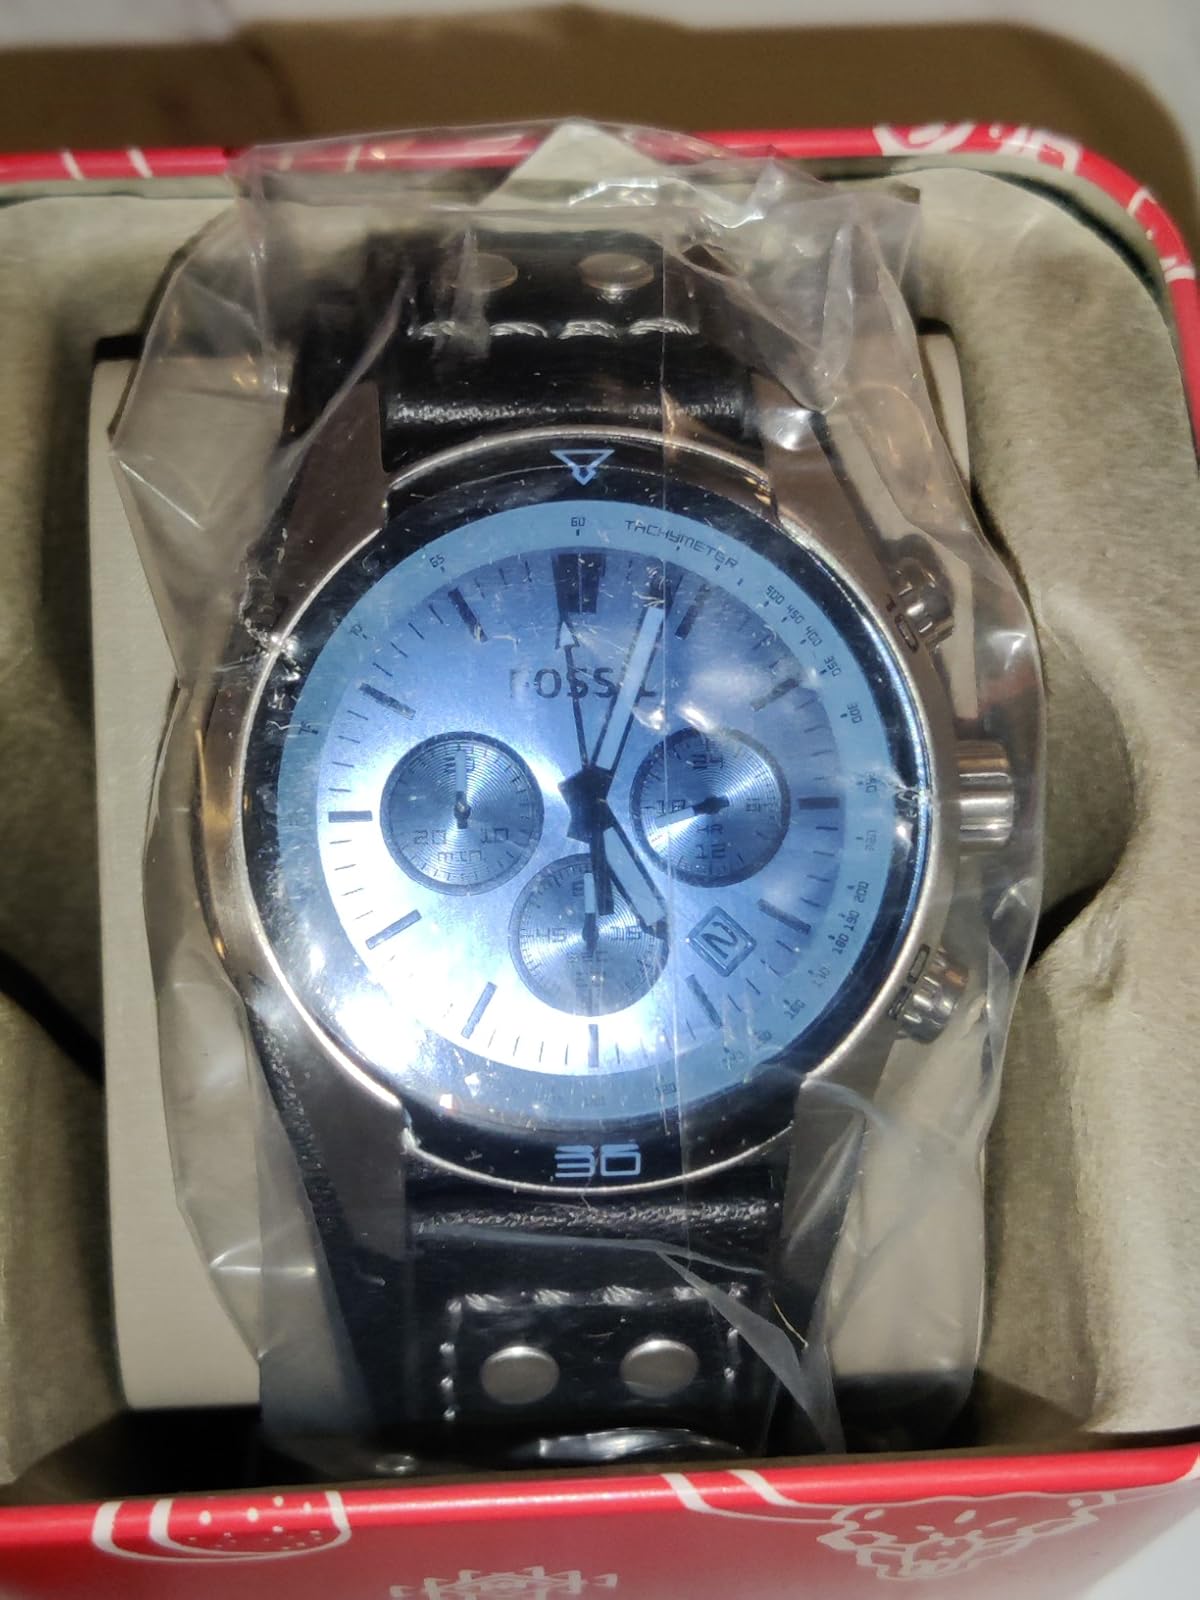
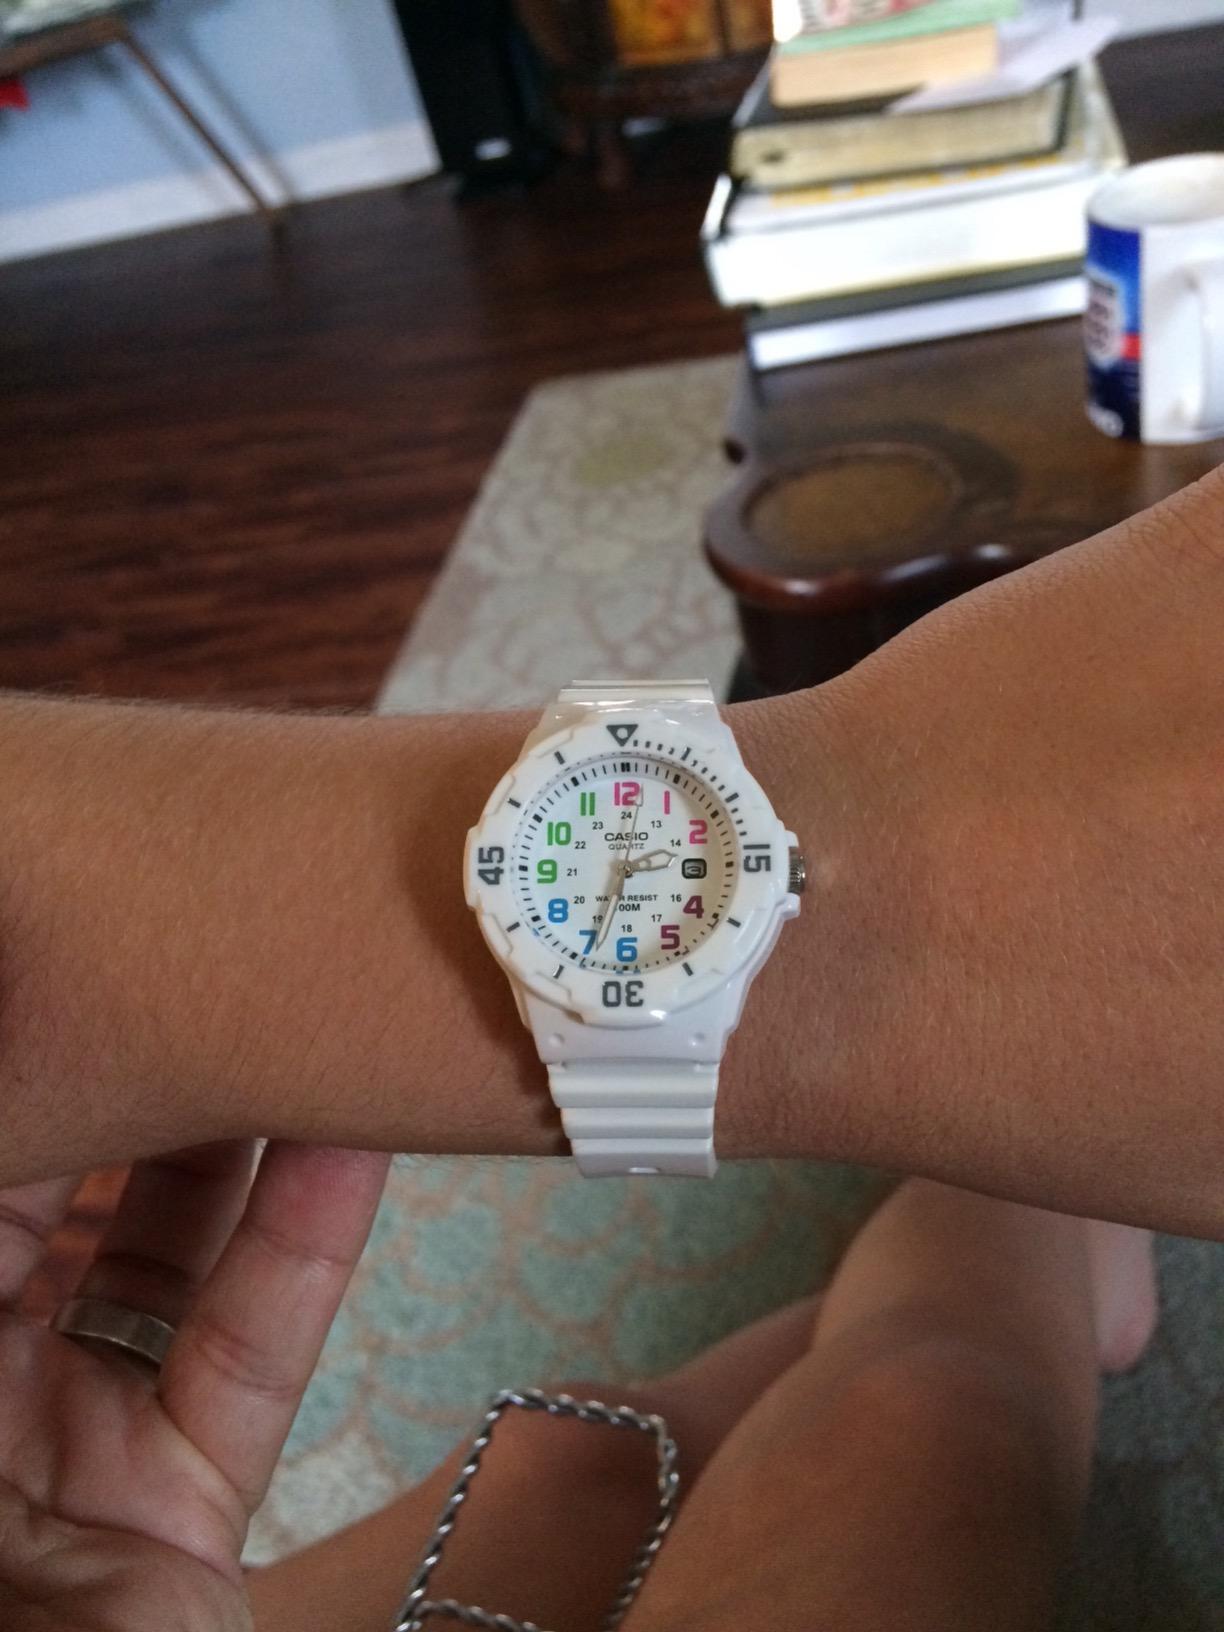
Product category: accessories_watch
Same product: no